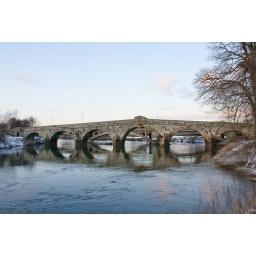
Built between 1769-71 by one John Gwynne. Now bypassed by the 1920's road bridge you can see through the arches.